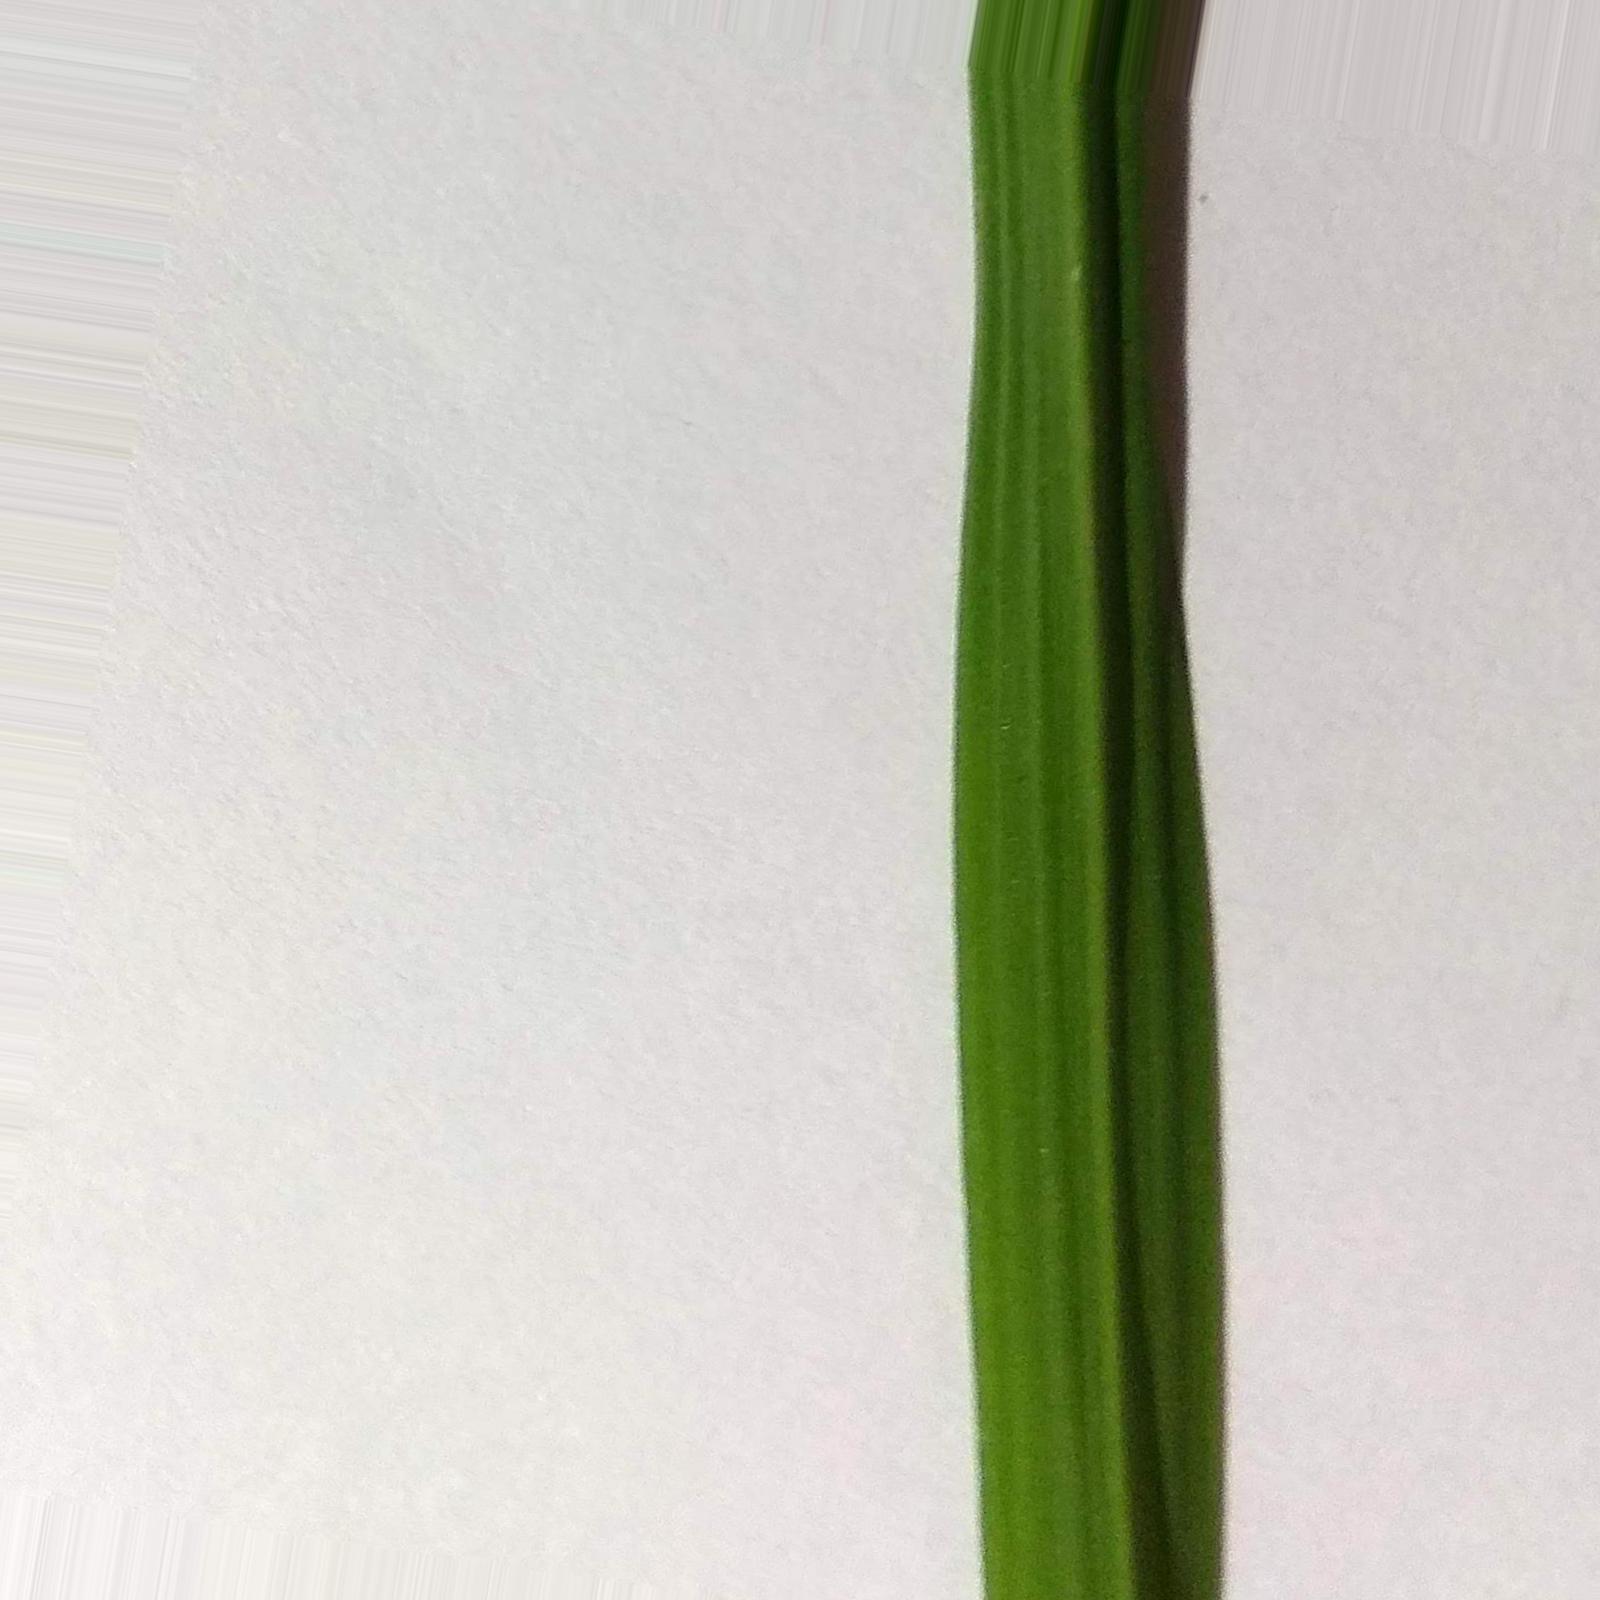
Nhãn: Healthy